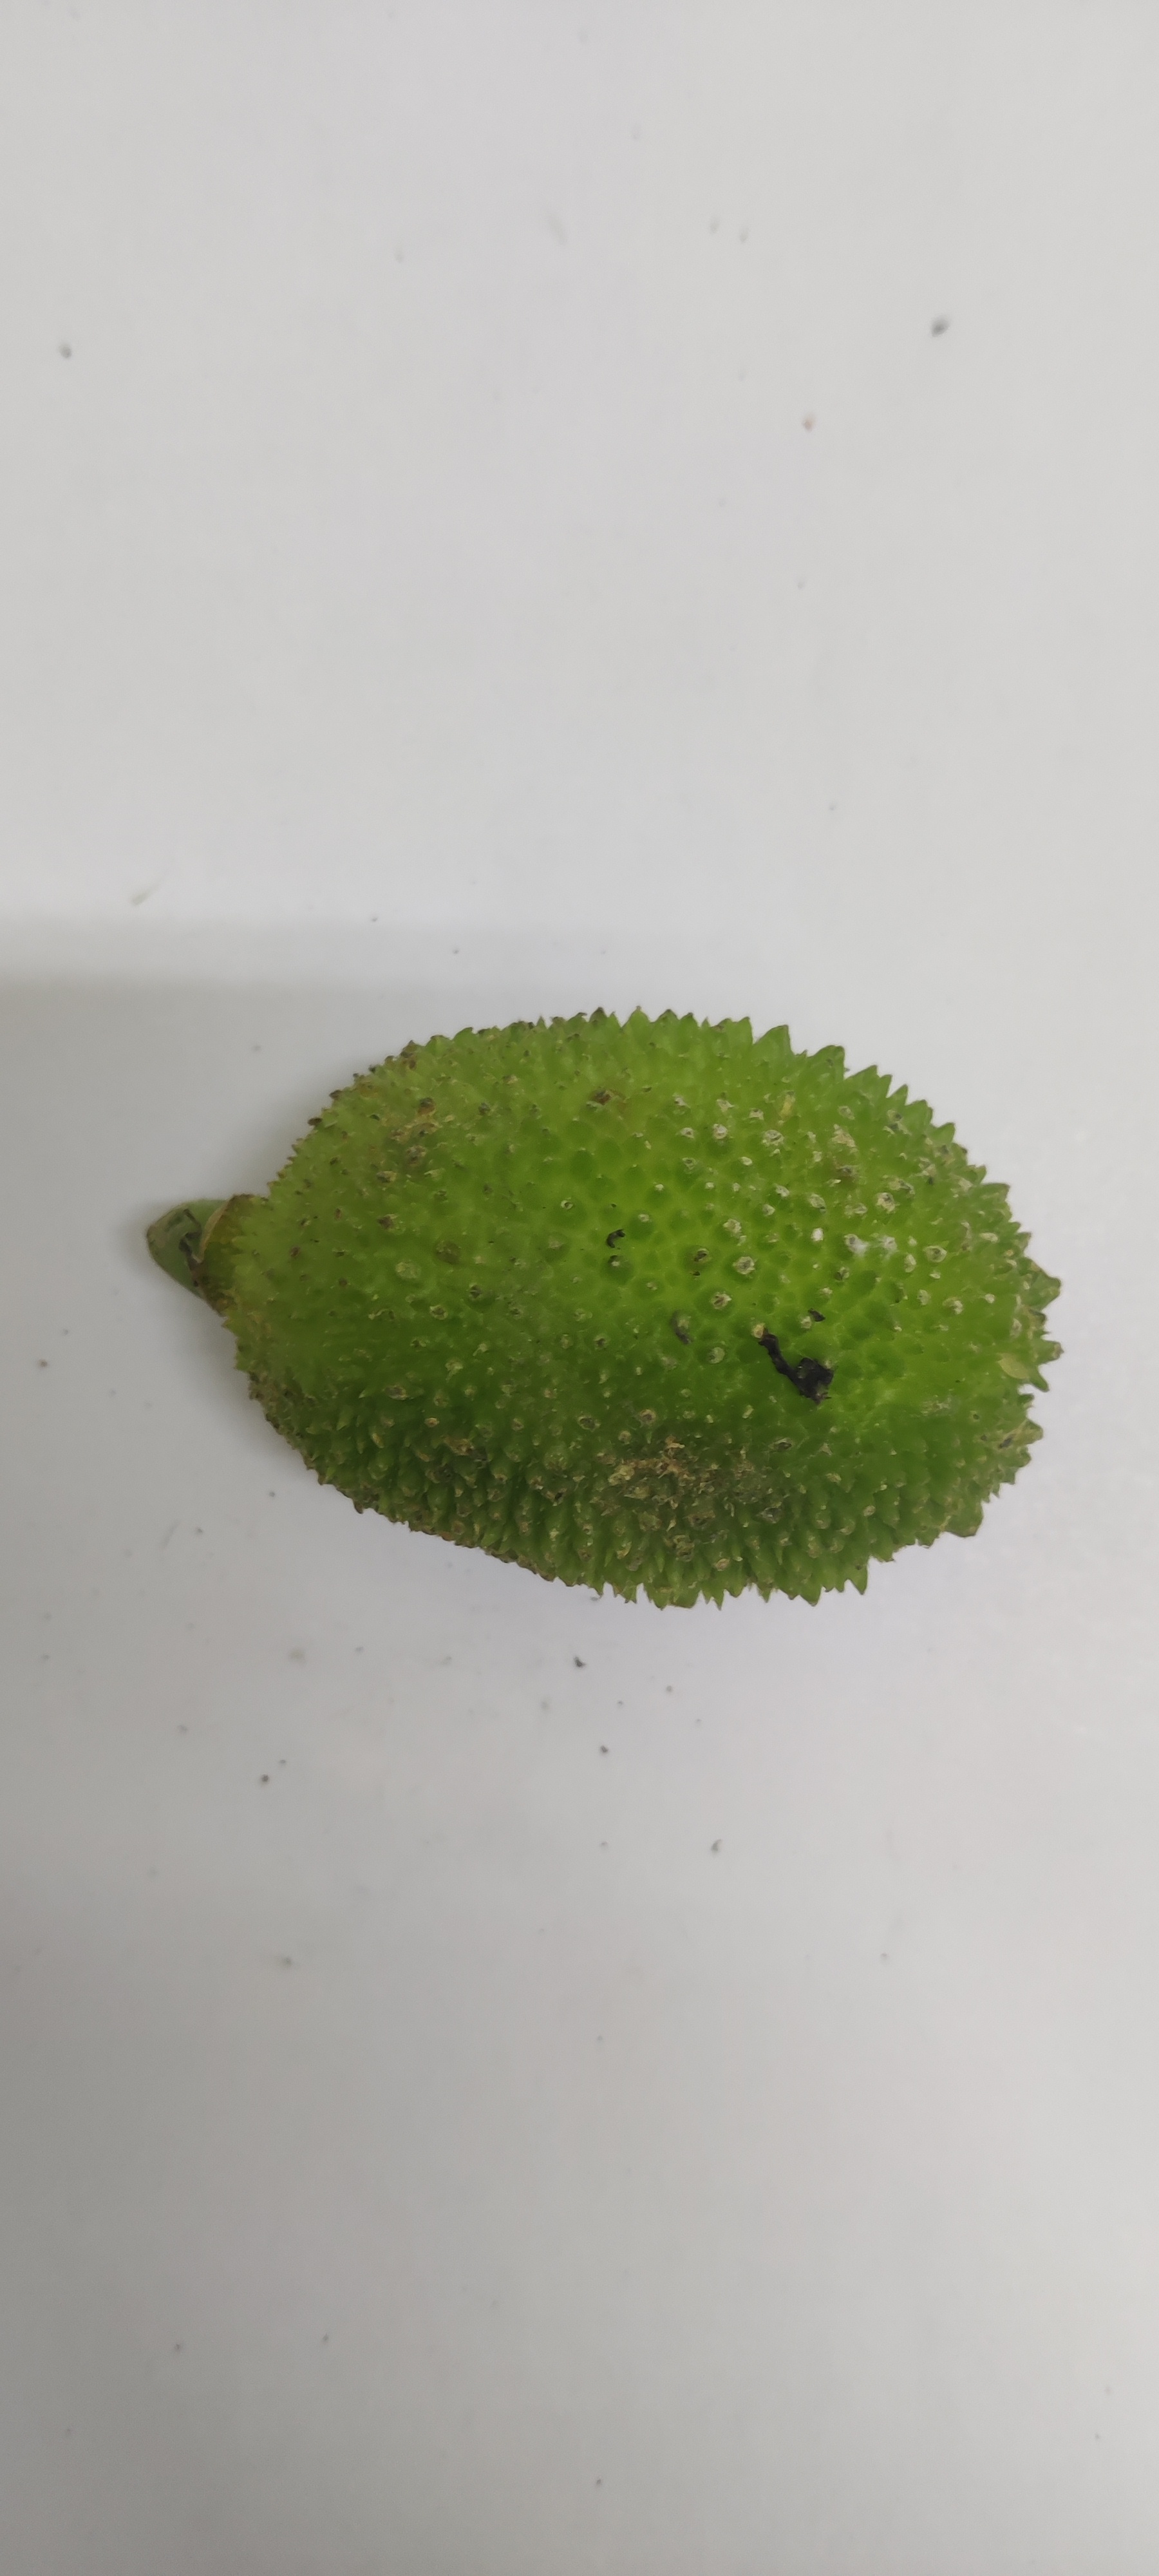
Crop: Spiny Gourd
Condition: Severely Damaged